Culture of Hunan

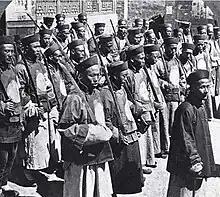
Xiang Army

The Xiang Army is a standing army organized by Zeng Guofan, composed of existing regional and rural militia, to curb the rebellion of the Taiping Heavenly Kingdom. The name was taken from the Hunan area where the army had added troops. The army was funded by local nobles and gentry, not the centralized Qing dynasty. Although it was specifically proposed to solve the Hunan problem, the Army was at the core of the new Qing military system, and thus forever weakened the influence of the Manchu in the army. This shift of centralized command is generally considered to be the main reason leading to the final collapse of the Qing dynasty and the emergence of regional warlordism in China in the first half of the twentieth century.